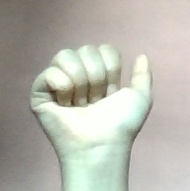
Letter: dhad